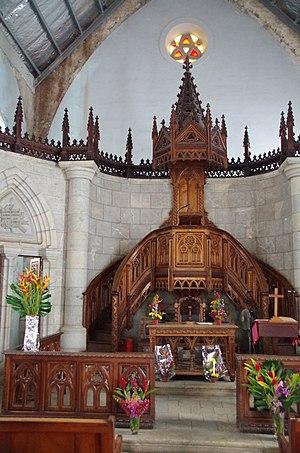
Le temple protestant de Nouméa ou Vieux Temple est un temple protestant situé à Nouméa en Nouvelle-Calédonie, au pied d'un promontoire, le long du boulevard Vauban et en amont de la rue de l'Alma, dans le centre-ville. Installé dans un bâtiment inauguré en 1893 et associé à un presbytère achevé en 1895 ainsi qu'à un foyer fraternel achevé en 1945, il s'agit de l'un des plus anciens lieux de culte et de l'un des plus importants édifices protestants de Nouméa.